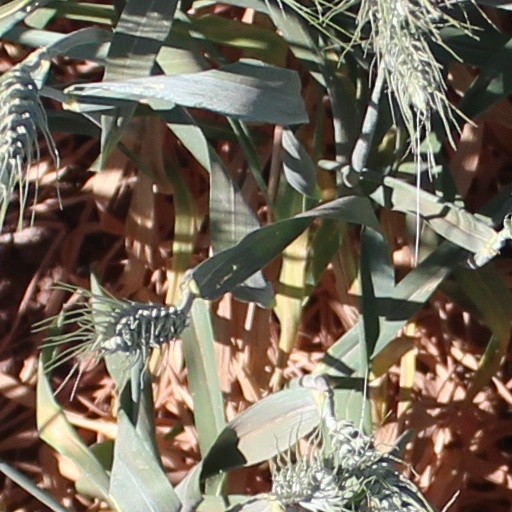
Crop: wheat